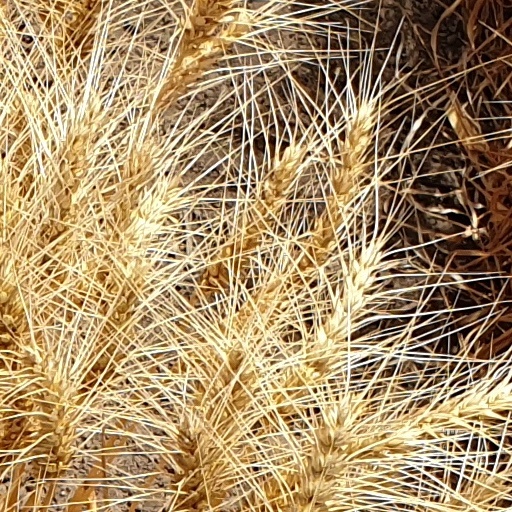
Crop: wheat